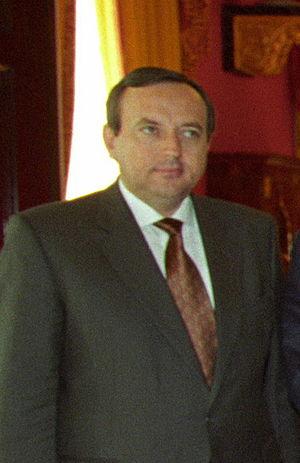
Rafael Ángel Calderón Fournier, né le 14 mars 1949 à Diriamba, est un homme d'État costaricien. Il est président de la République de 1990 à 1994.